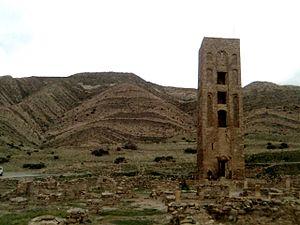
Minaret de la Qalaâ des Béni Hammad
La Kalâa des Banû Hammad est un site archéologique situé dans la wilaya de M'Sila, dans la commune de Maâdid, en Algérie. Le site est classé patrimoine mondial par l'UNESCO depuis 1980.